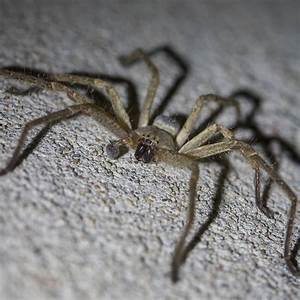
Label: spider